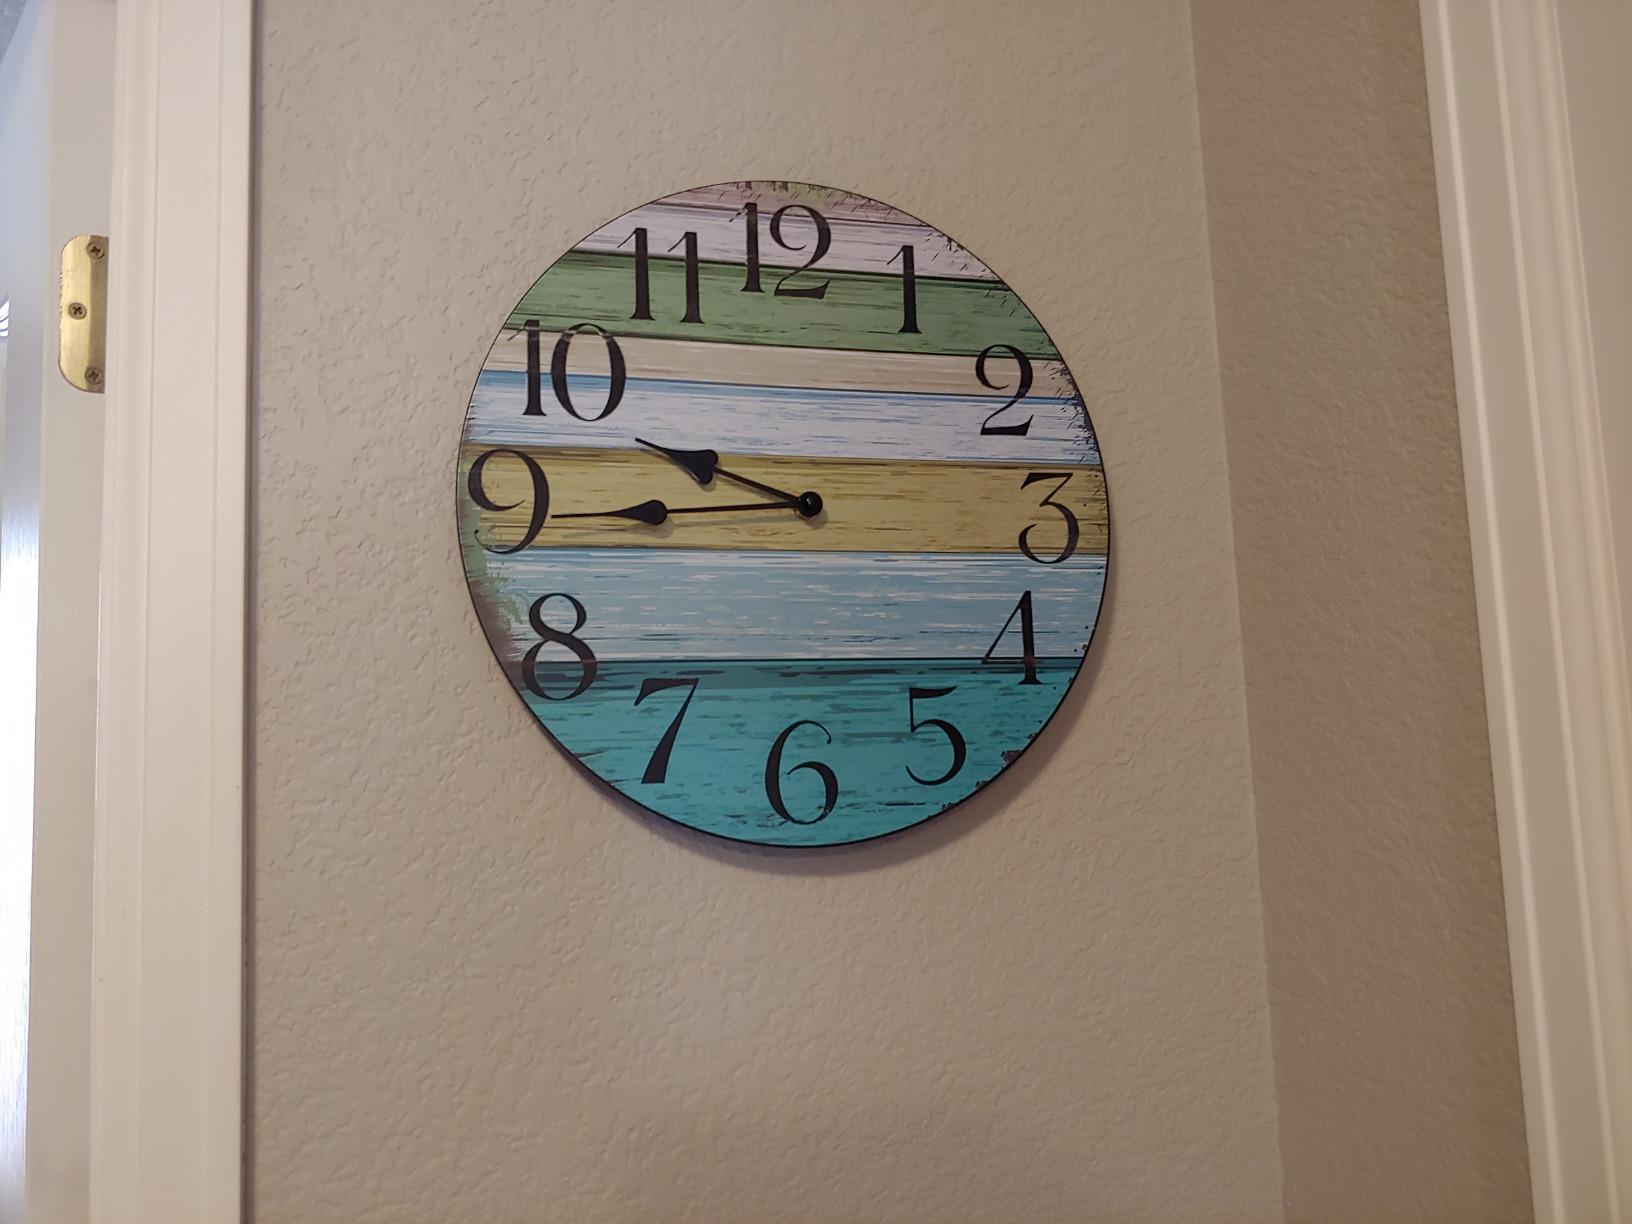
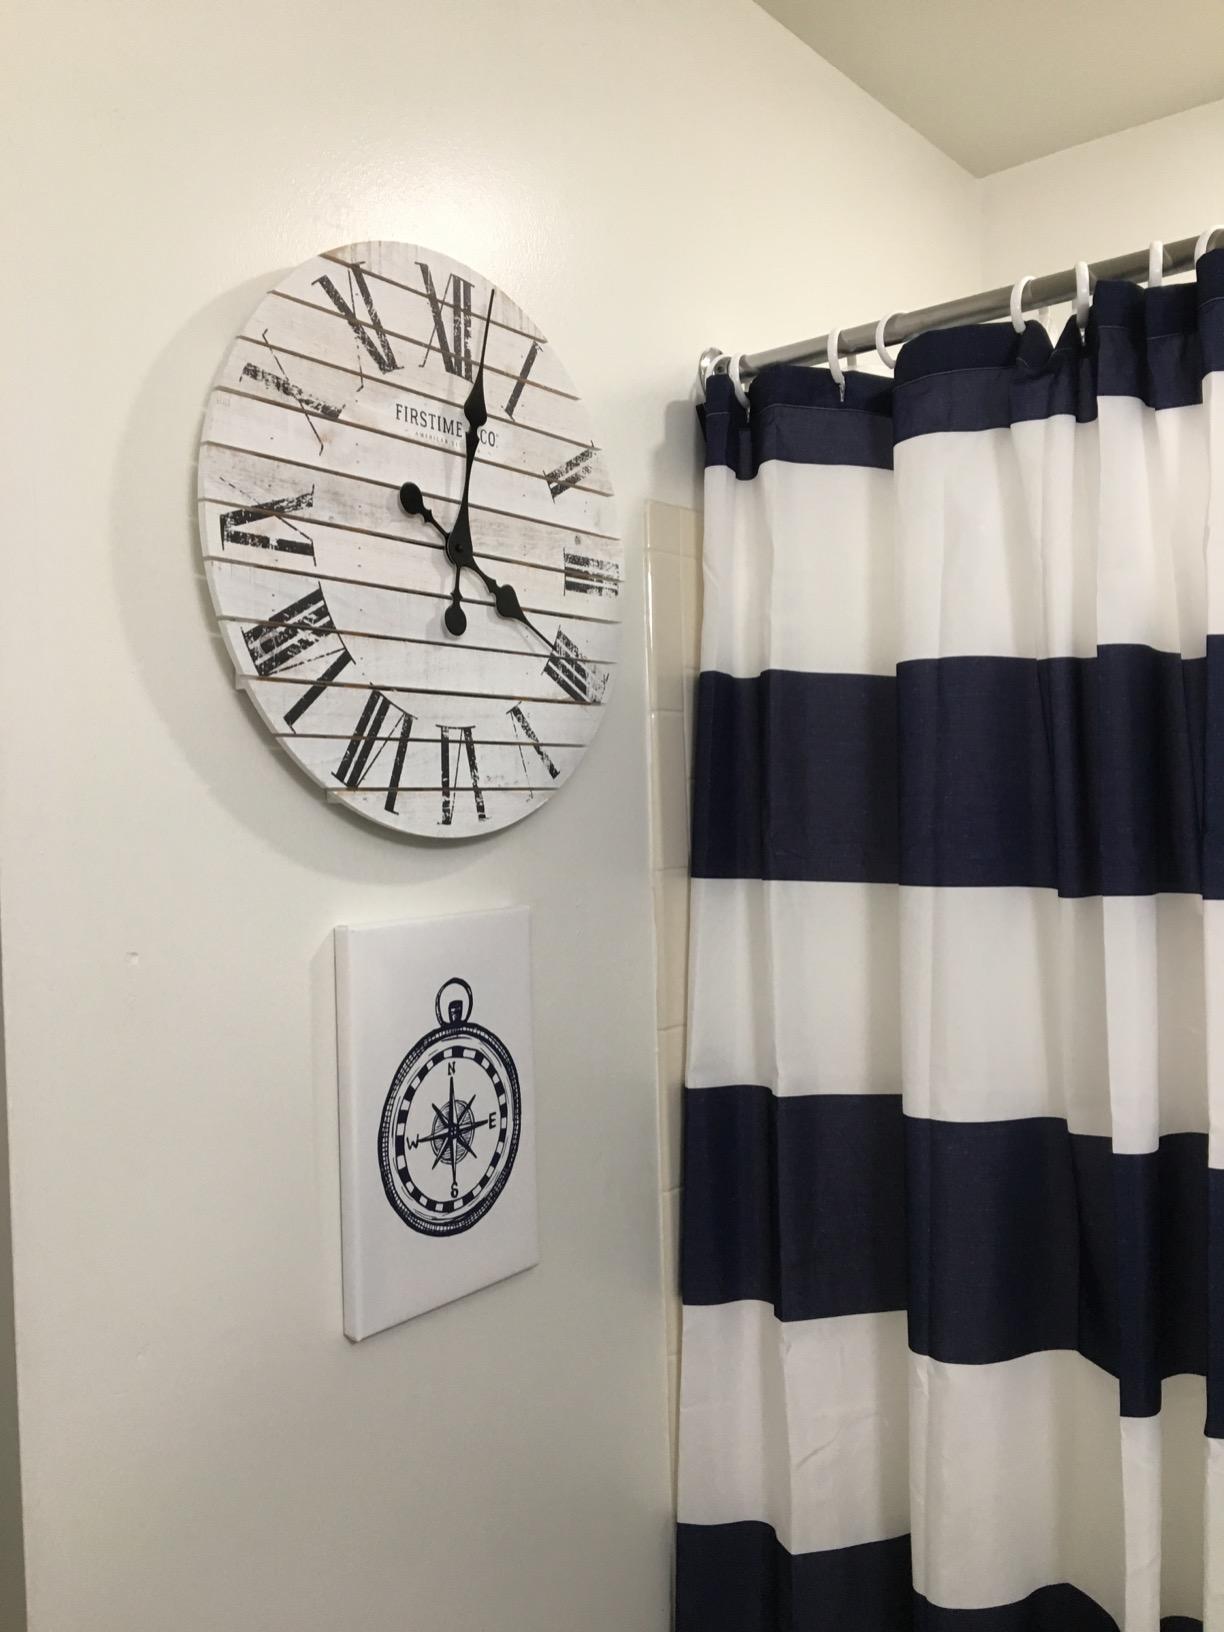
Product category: clock
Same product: no